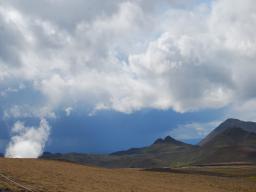
Label: Background_without_leaves